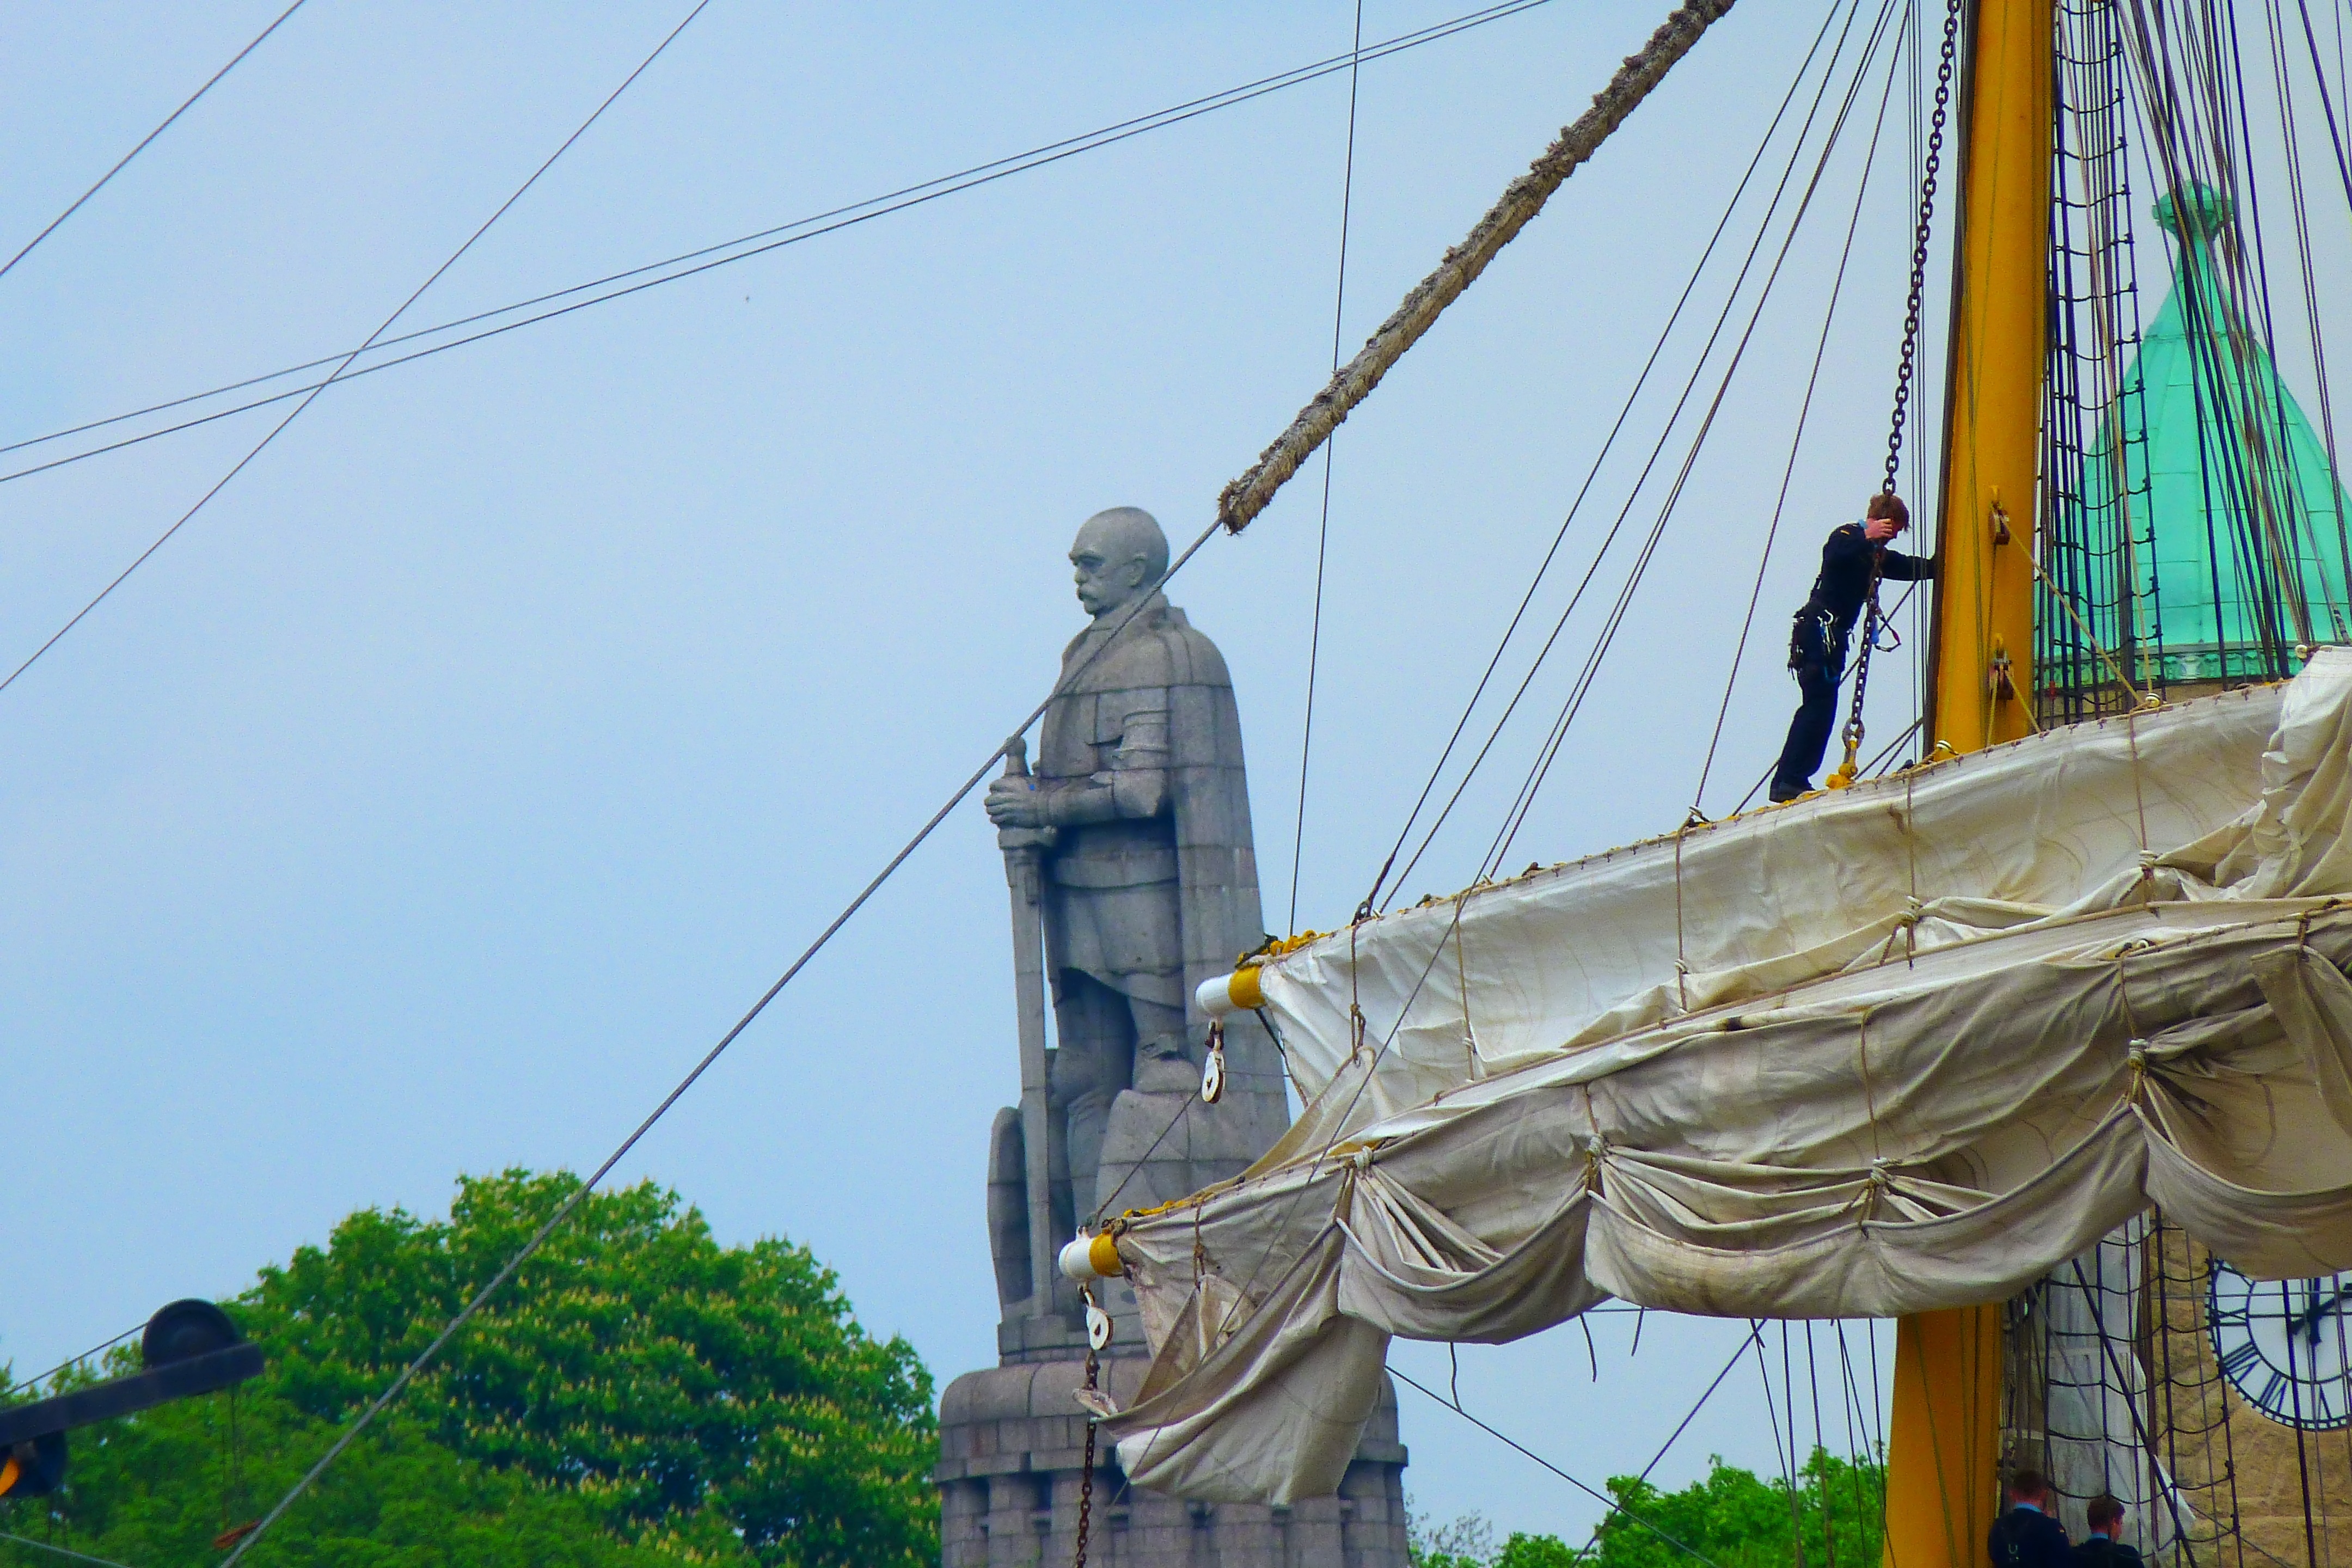
tree, sky, building, ship, monument, statue, rigging, landmark, street light, electricity, outlook, sailing vessel, hamburg, electrical supply, overhead power line, public utility